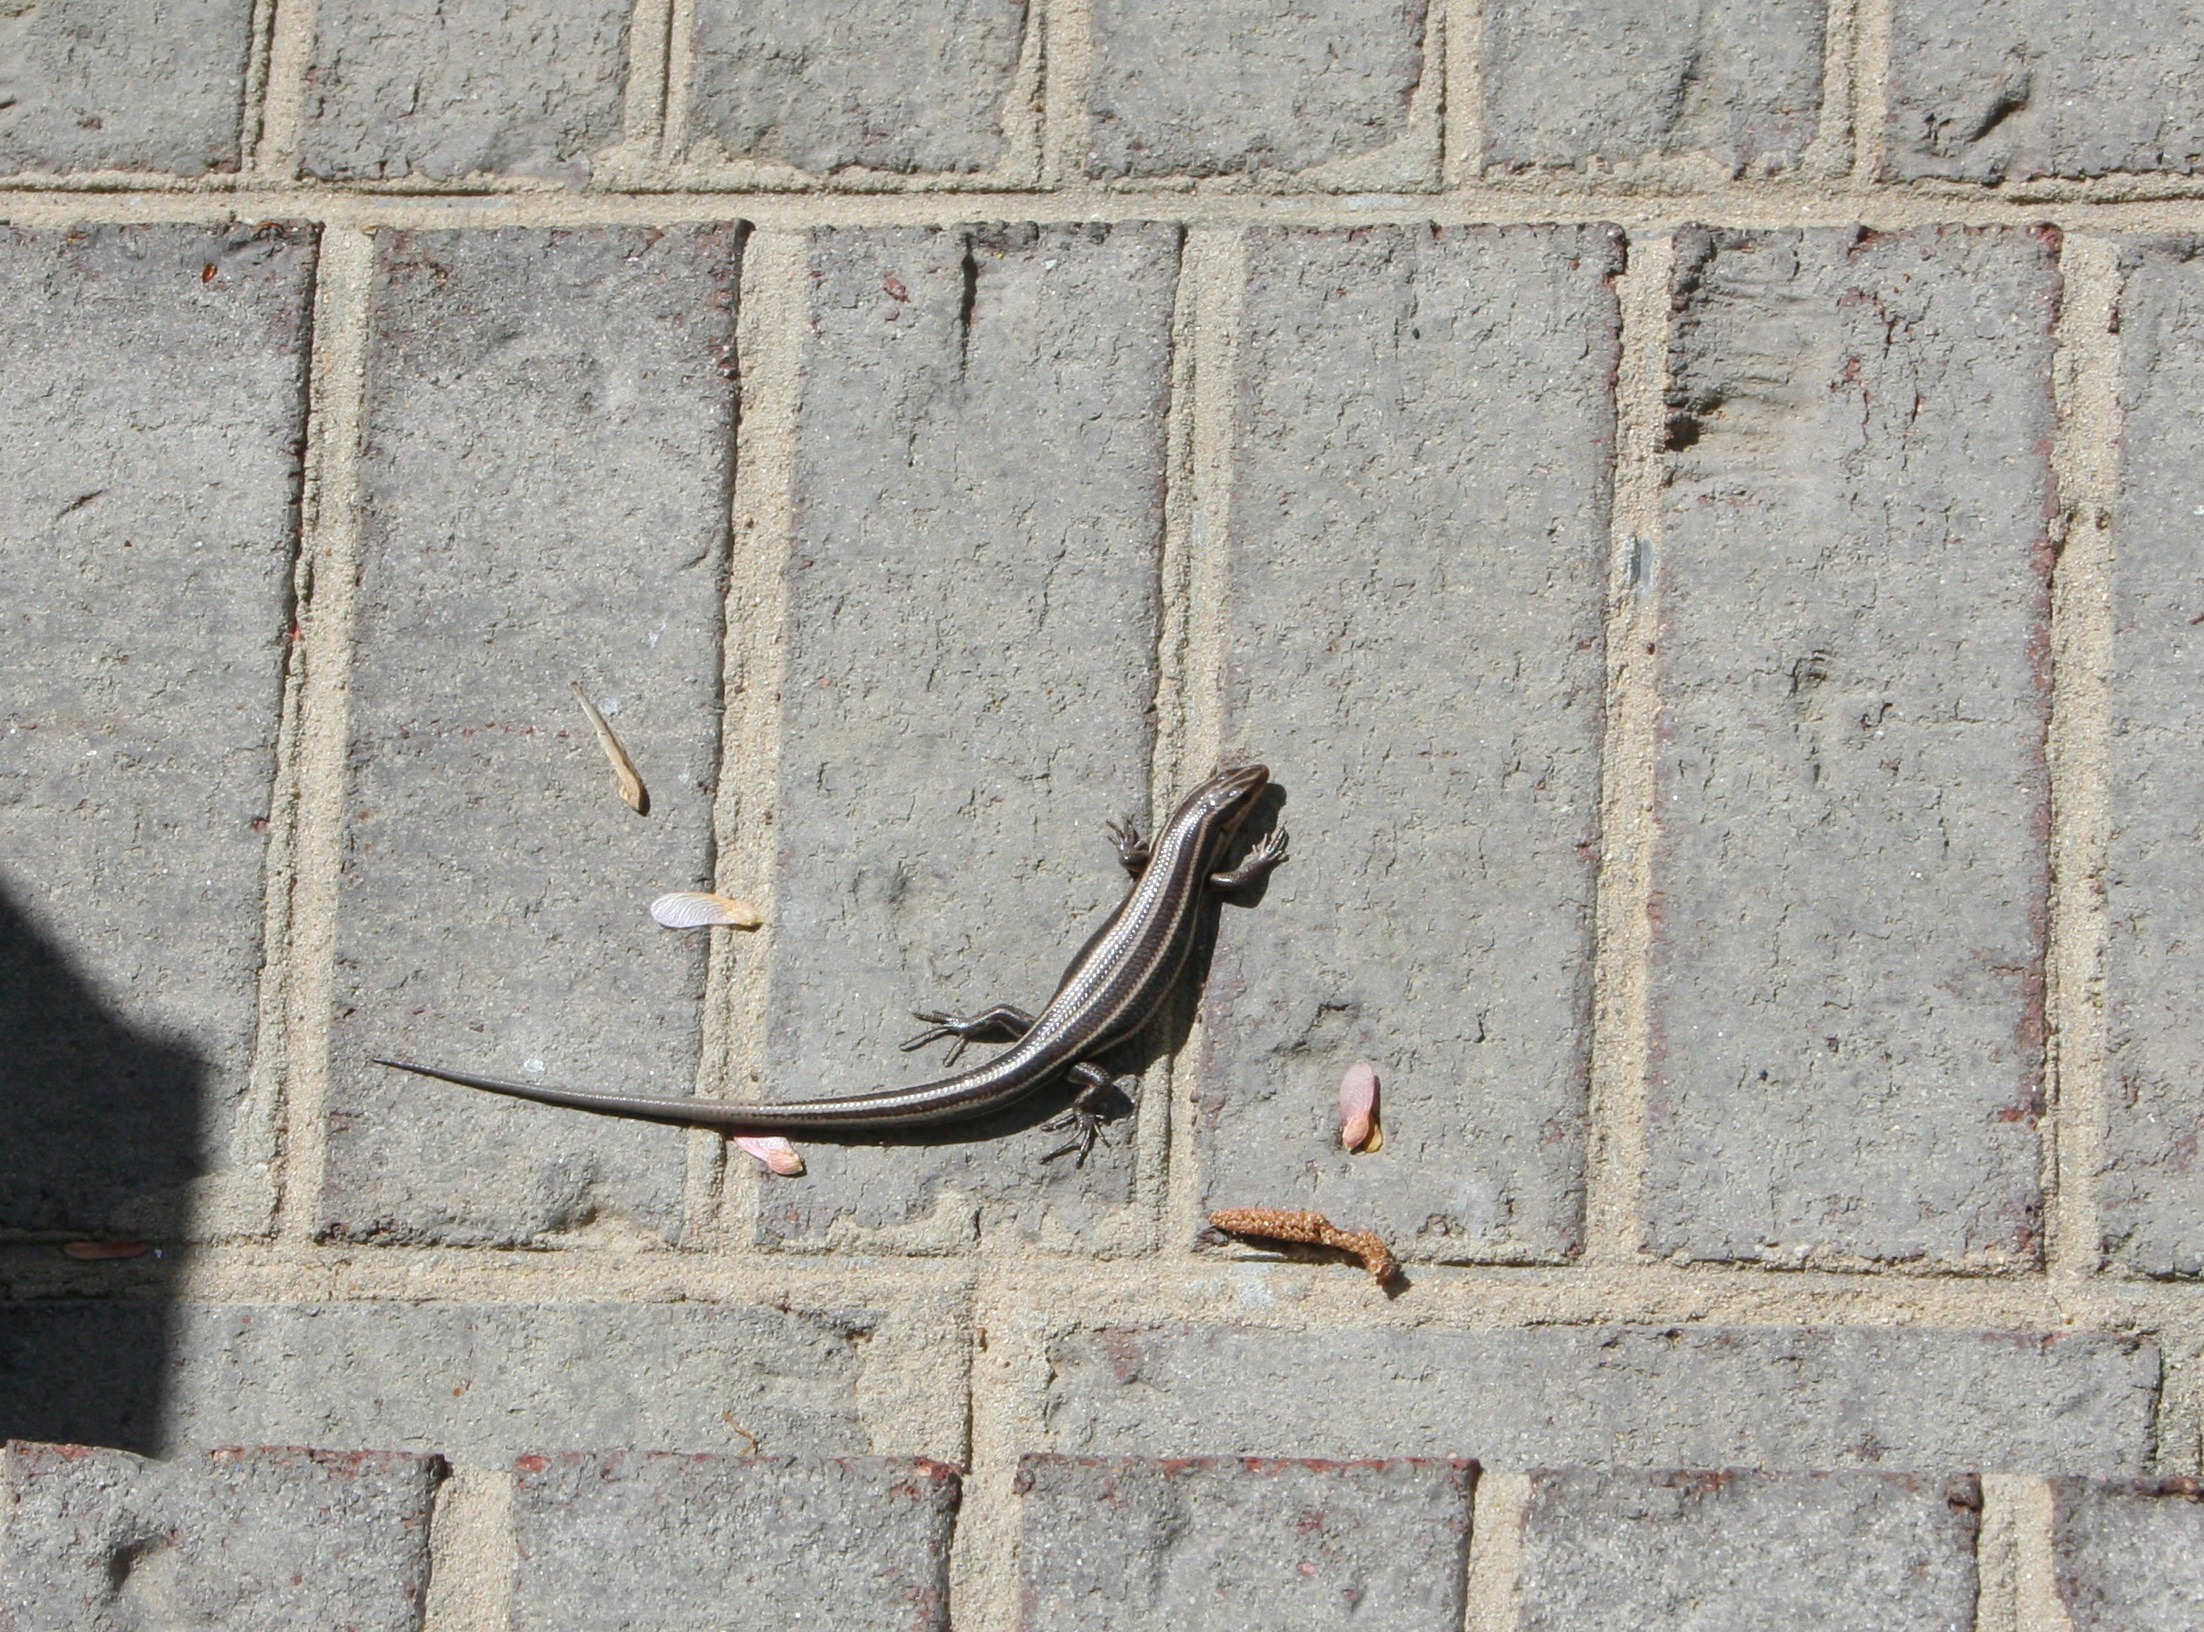
nature, outdoor, wilderness, wood, floor, window, wall, wildlife, wild, natural, reptile, brick, material, lizard, life, zoology, creature, skink, species, flooring, undomesticated, road surface